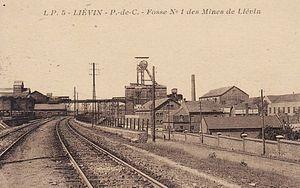
Fosse n° 1 - 1 bis - 1 ter de la Compagnie des mines de Liévin, Liévin, Pas-de-Calais, Nord-Pas-de-Calais, France.
Voici une liste de mines de charbon triée en fonction du nom de la mine et de sa localisation.
La fosse nᵒ 1 - 1 bis - 1 ter de la Compagnie des mines de Liévin est un ancien charbonnage du Bassin minier du Nord-Pas-de-Calais, situé à Liévin. Le puits nᵒ 1 est le premier de la nouvelle compagnie, il est commencé la même année que la fosse de la Société d'Aix, et un an et demi avant la fosse nᵒ 3 de la Compagnie des mines de Lens. La fosse commence à produire peu en 1860, ce n'est que huit ans plus tard que la production augmente, à la suite de l'approfondissement du puits.
Le chevalement du puits nᵒ 1 bis de la fosse nᵒ 1 - 1 bis - 1 ter des mines de Liévin est construit entre 1922 et 1923 sur ce charbonnage du bassin minier du Nord-Pas-de-Calais à Liévin. Il remplace celui qui a été détruit durant la Première Guerre mondiale.